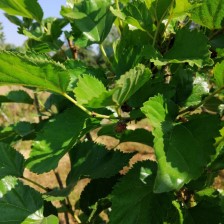
Variety: Buriram60